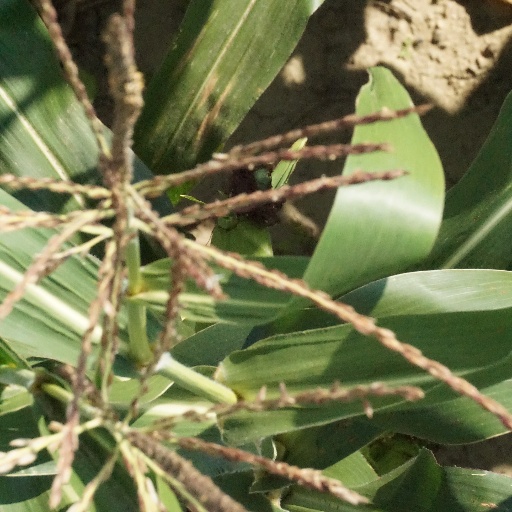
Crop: maize; corn